Alan Dershowitz

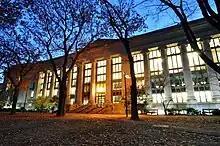
Dershowitz taught at Harvard Law School for nearly five decades, where he became the youngest tenured professor in the school's history.

Dershowitz is a strong supporter of Israel. He self-identifies as both "pro-Israel and pro-Palestine," writing, "I want to see a vibrant, democratic, economically viable, peaceful Palestinian state existing side by side with Israel." He has said, "were I an Israeli, I'd be a person of the left and voting the left". He also criticized President Obama's foreign policy stance toward Israel after the U.S. abstained from voting on United Nations Security Council Resolution 2334, which condemned Israel for building Israeli settlements in the occupied Palestinian territory. He has said, "I will not be a member of a party that represents itself through a chairman like Keith Ellison and through policies like that espoused by John Kerry and Barack Obama."